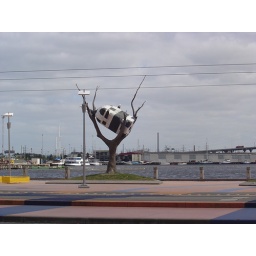
cow in tree